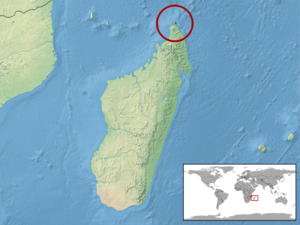
Paracontias minimus est une espèce de sauriens de la famille des Scincidae.